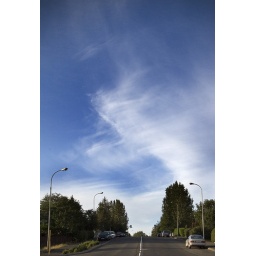
It was amazing to see this beast waking up this morning in the sky and fade away.